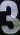
Number: 3